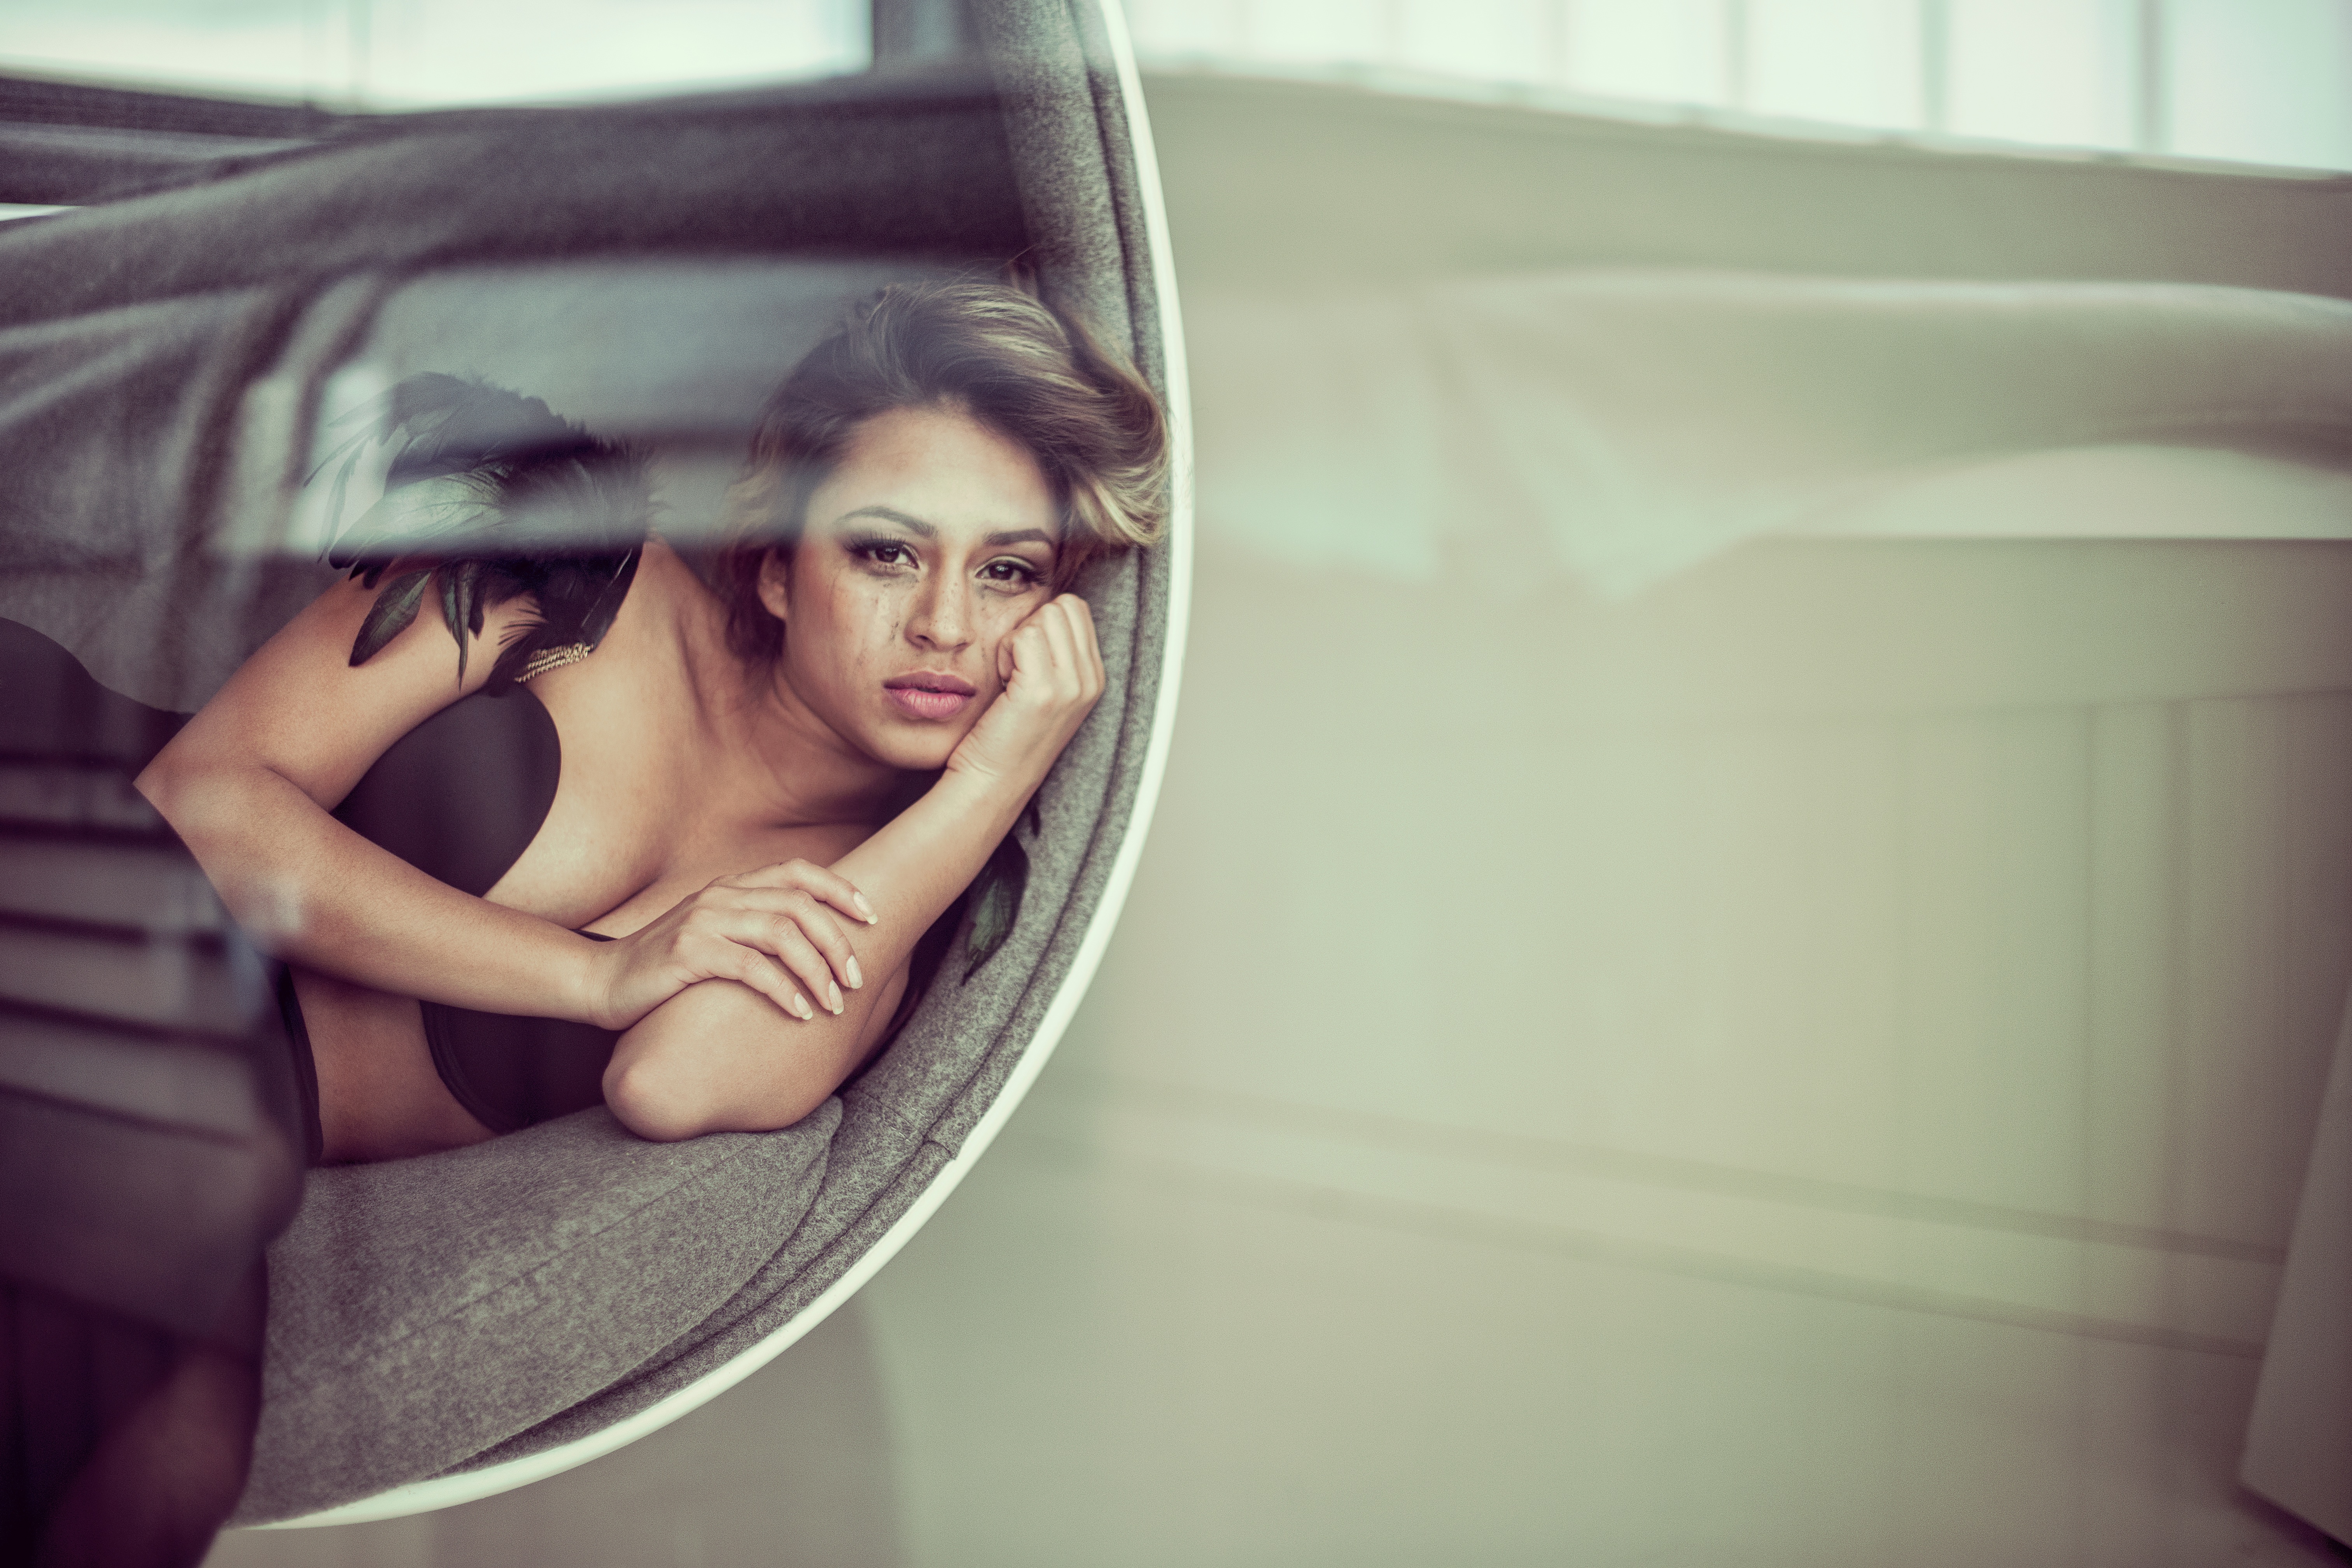
person, girl, woman, white, photography, chair, portrait, model, fashion, lady, tear, face, eye, glasses, photograph, skin, snapshot, beauty, image, emotion, photo shoot, portrait photography, vision care